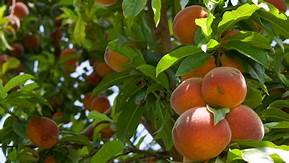
Label: apricot